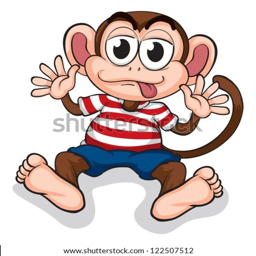
illustration of a monkey on a white background